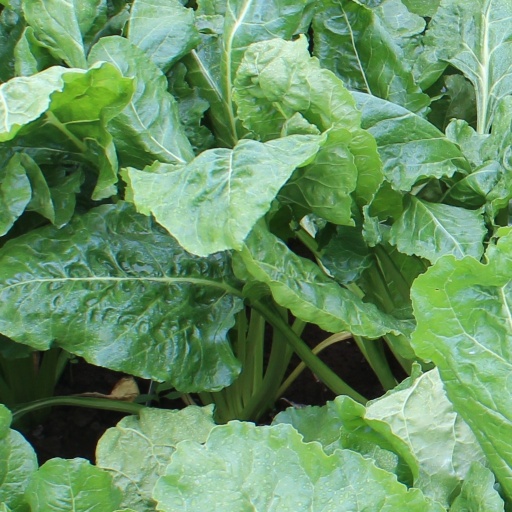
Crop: sugar beet